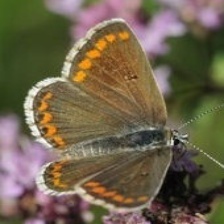
Species: BROWN ARGUS
Butterfly family (ImageNet category): lycaenid_butterfly